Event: Ecuador Earthquake
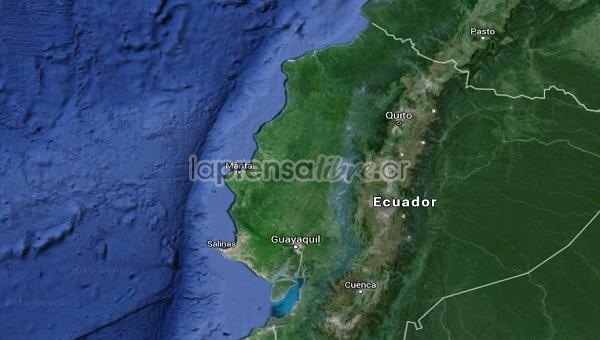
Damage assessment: no_damage